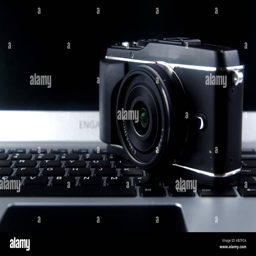
photo of a digital camera and a laptop computer